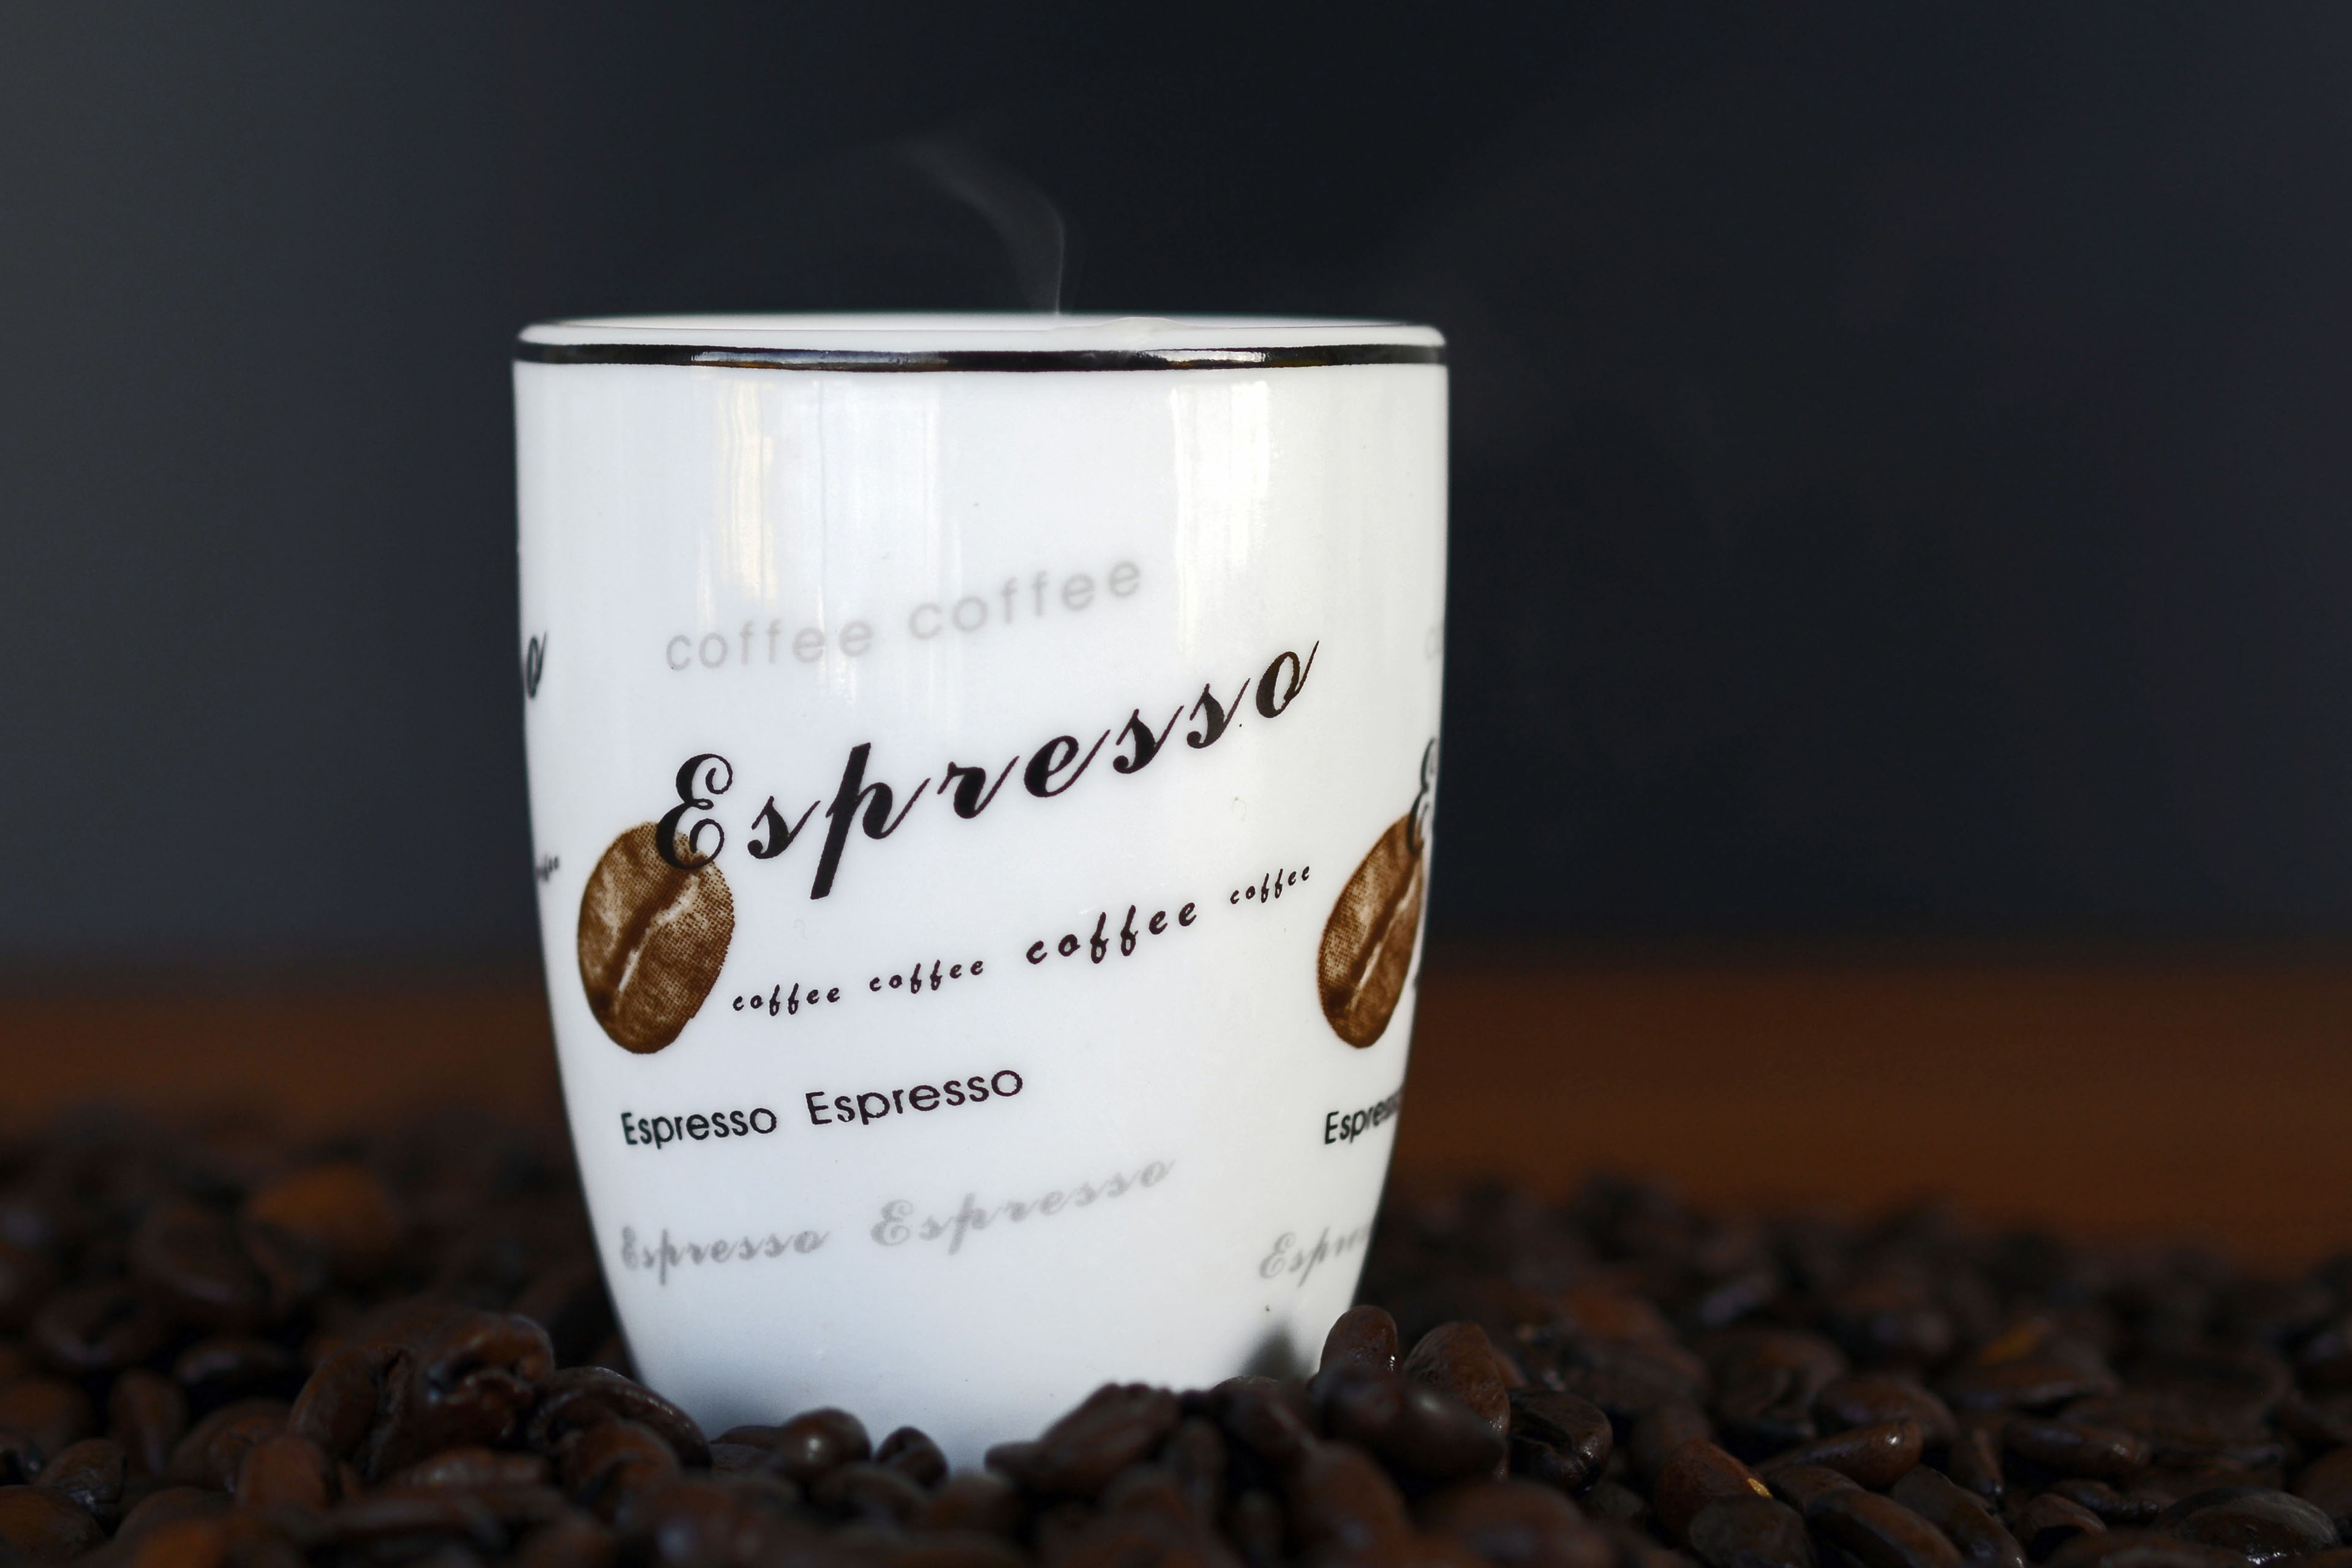
cafe, coffee, aroma, cup, brown, drink, espresso, coffee cup, caffeine, break, enjoy, benefit from, coffee break, flavor, coffee beans, good morning, heiss, stimulant, coffee drink, espressotasse, instant coffee